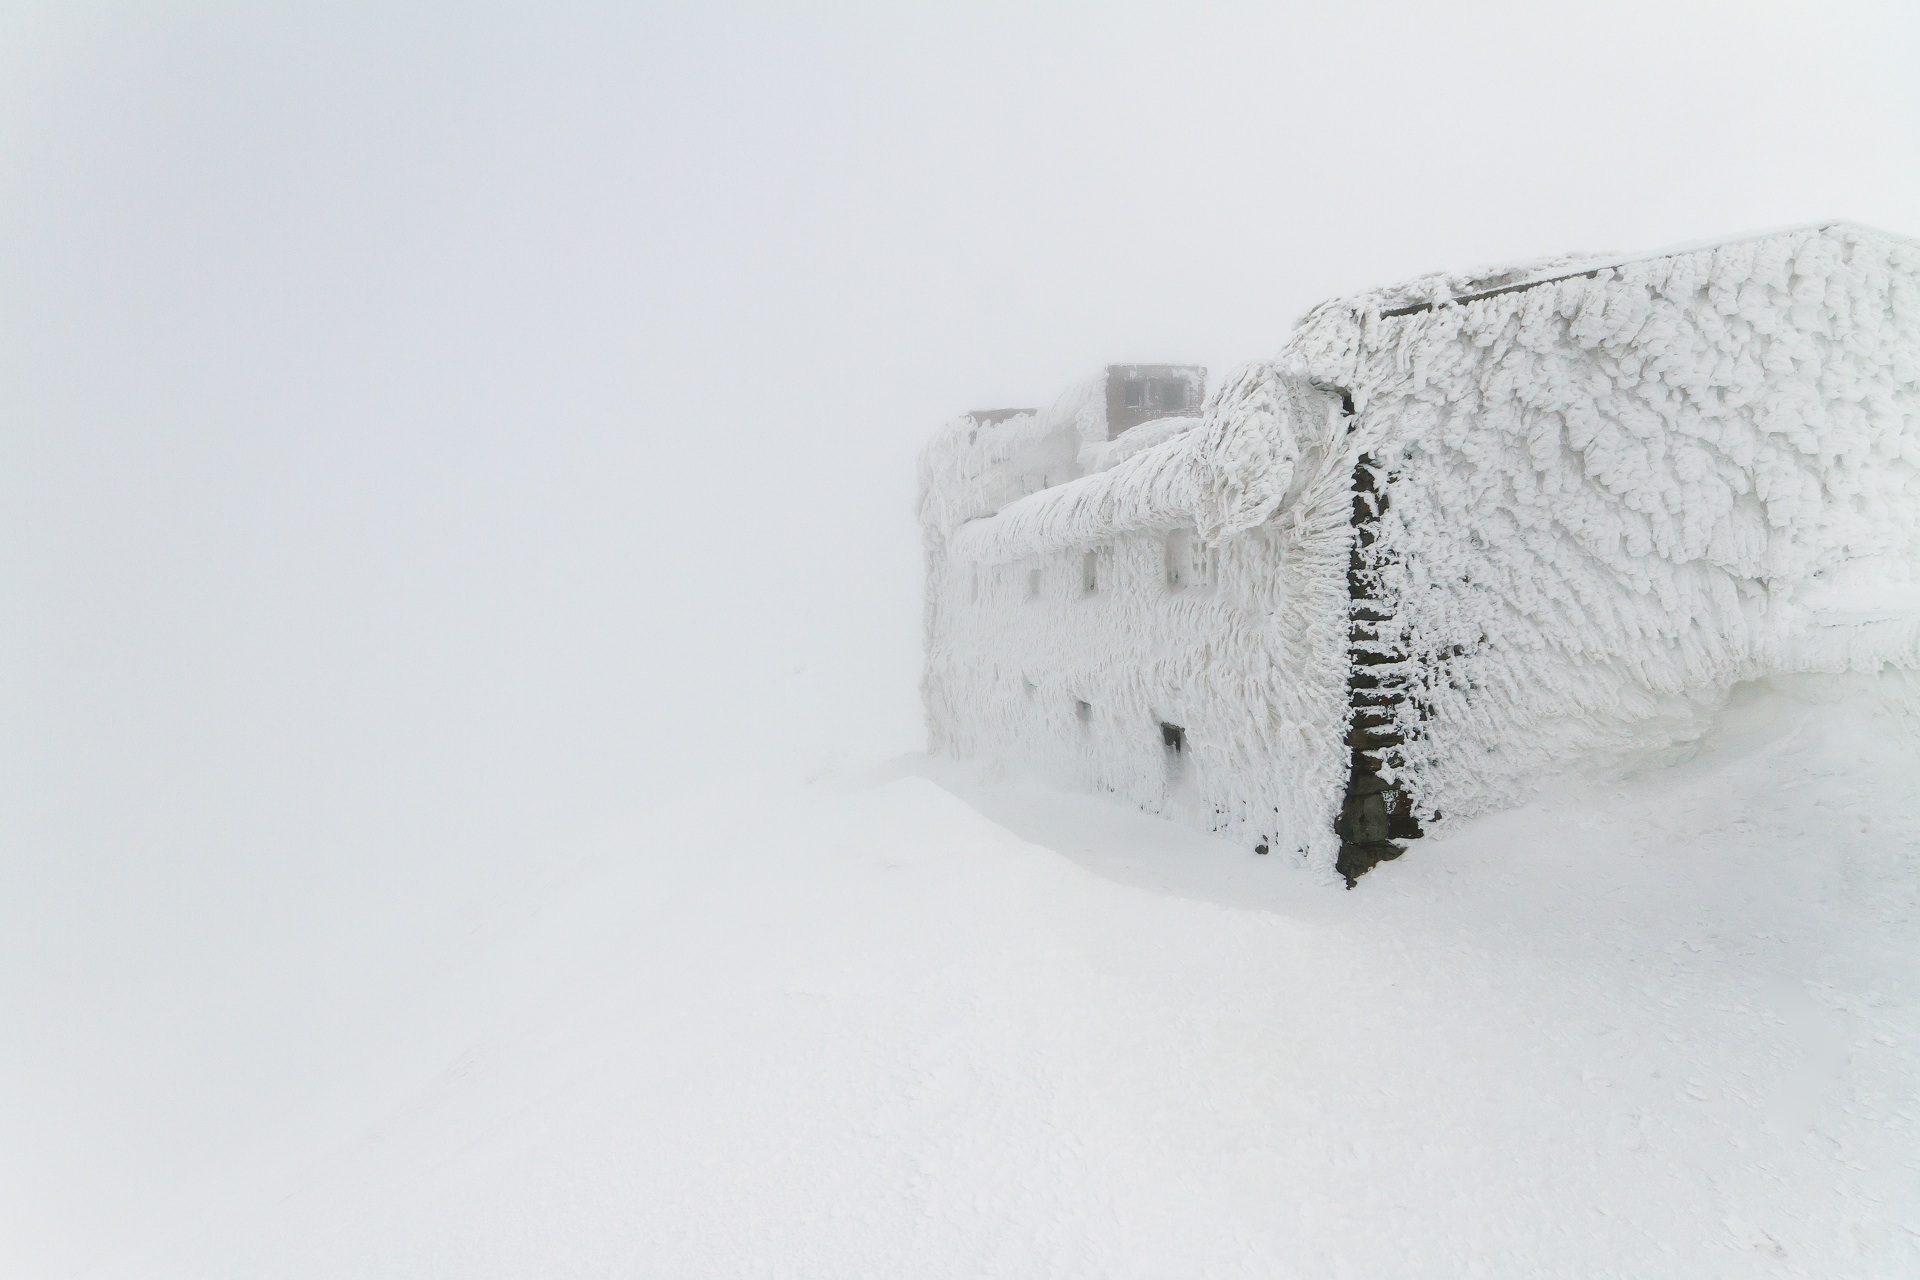
hand, snow, cold, winter, white, house, rural, weather, frozen, outdoors, blizzard, freezing, snow white, snow storm, cold weather, winter storm